New Berlin Historic District

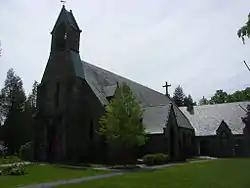
St. Andrew's Episcopal Church, May 2009

New Berlin Historic District is a national historic district located at New Berlin in Chenango County, New York. The district includes 118 contributing buildings. It encompasses the village's historic core and includes commercial, residential, civic, ecclesiastical, and railroad related buildings. Among the notable buildings are the Central Hotel (ca. 1855), National Bank and Trust Building (ca. 1900), First Baptist Church (1840), St. Andrew's Episcopal Church (1848, designed by Richard Upjohn), Municipal Building, and New Berlin Central High School. Also located within the district is the separately listed Horace O. Moss House.